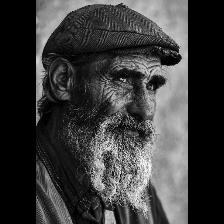
Label: Human